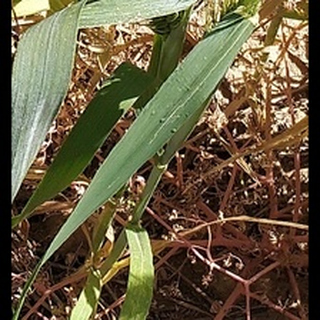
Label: healthy_wheat